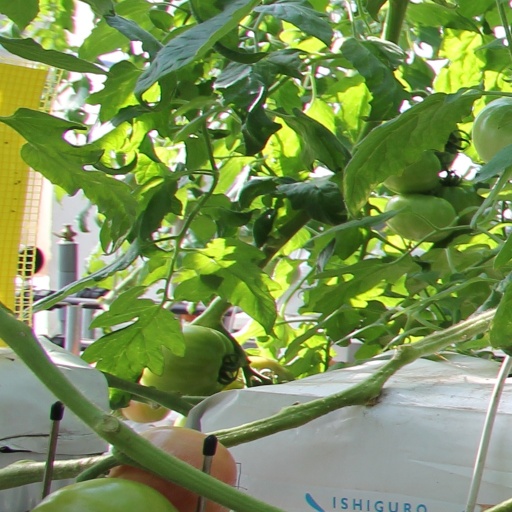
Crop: tomato